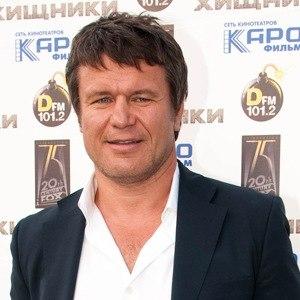
Oleg Taktarov, né Oleg Nikolaevitch Taktarov le 26 août 1967 à Sarov, est un sportif de combat et acteur russe. Ancien pratiquant de Sambo et de Judo, et qui a participé au début du combat libre dans les organisations du Pride FC et de l'Ultimate Fighting Championship. Il connaît une seconde carrière au cinéma.